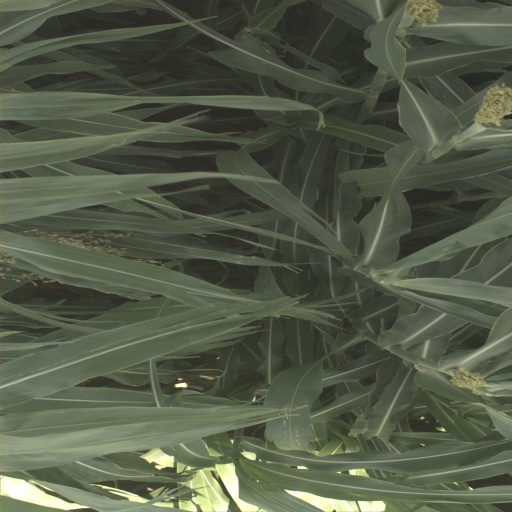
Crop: sorghum